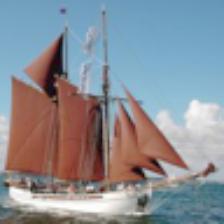
Label: NonHuman